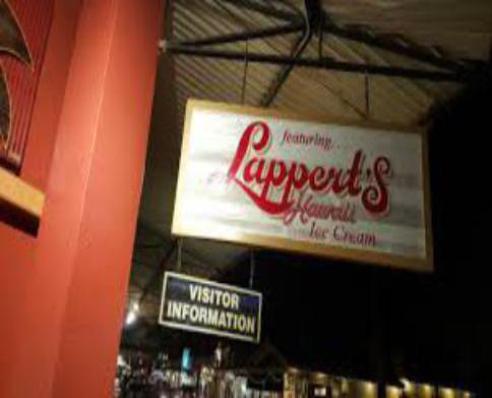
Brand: lappert's
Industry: Food